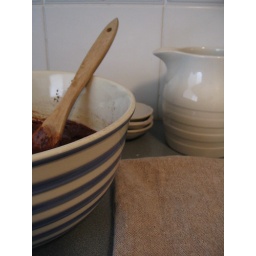
in my favourite blue striped mixing bowl...